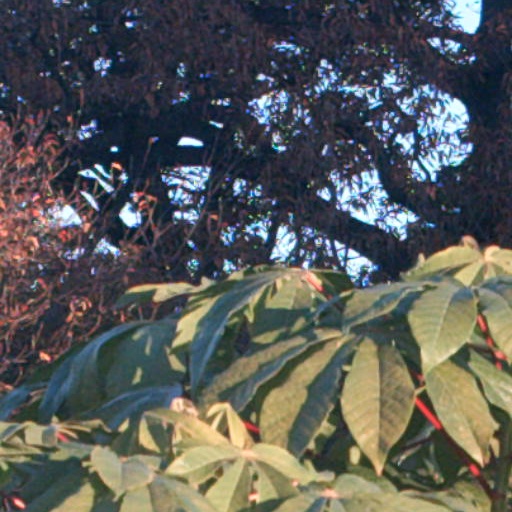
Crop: cassava